Edo Castle

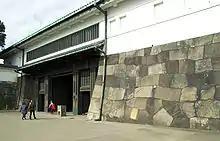
"Ōte-mon"

The is a teahouse that was once in the "Fukiage" garden during the Edo period. After various relocations in the Meiji era, today it is in the modern "Ninomaru" Garden.